Pope Innocent XIII

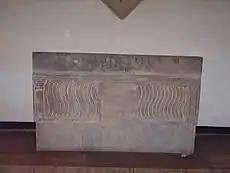
The tomb of Pope Innocent XIII.

Innocent XIII fell ill in 1724. He was tormented by a hernia of which he spoke to nobody but his valet. At one point, it had burst and caused inflammation and fever. Innocent XIII asked for the last rites, made his profession of faith, and died on 7 March 1724, at the age of 68. His pontificate was unremarkable, given that he was hampered by physical suffering. He was interred in the grotto at Saint Peter's Basilica.